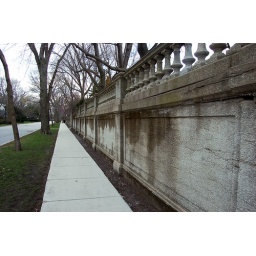
A long wall made of stone out in Evanston.